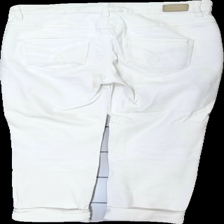
View: back
Type: Jeans
Category: Ladies
Brand: Esprit
Colors: White, Beige
Material: 100% bomull
Pattern: Logo print
Cut: Tight
Season: All
Stains: Major
Damage: smuts fläckar
Damage location: middle right
Damage 2: smuts fläckar
Damage 2 location: middle left
Damage 3: smuts fläckar
Damage 3 location: top center
Price range: <50
Recommended usage: Export
Description: vita jeans med tryck på bakfickor